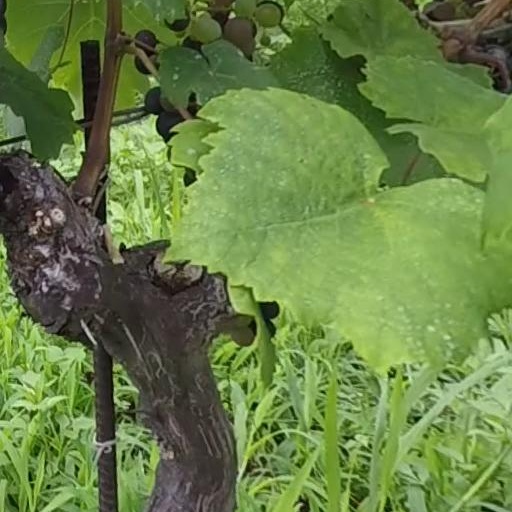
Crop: grape